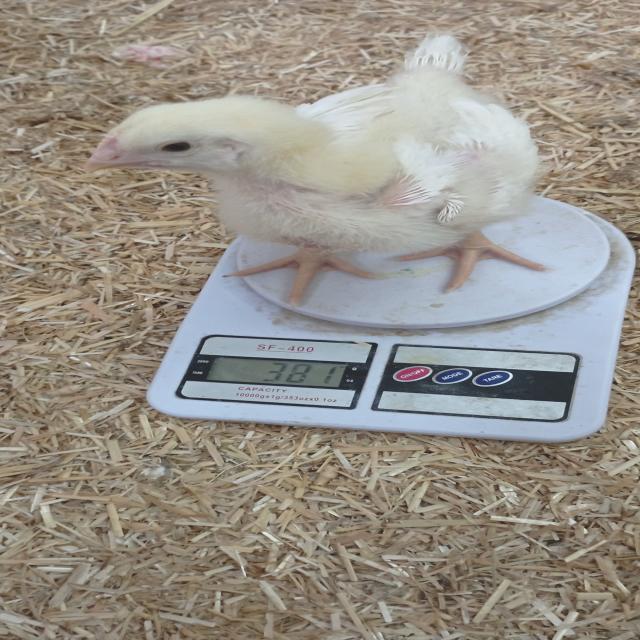
Weight: 381 g